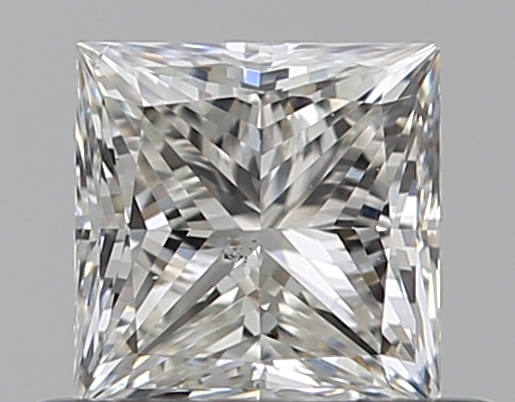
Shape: princess
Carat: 0.5
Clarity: SI1
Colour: J
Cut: EX
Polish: EX
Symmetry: VG
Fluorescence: F
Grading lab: GIA
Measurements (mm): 4.3 x 4.26 x 3.12